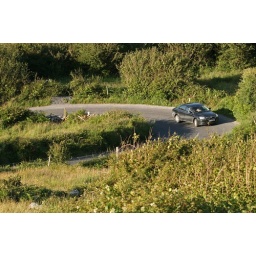
a car making its way up one of the many hairpin-turns that give Corkscrew hill in County Clare its name